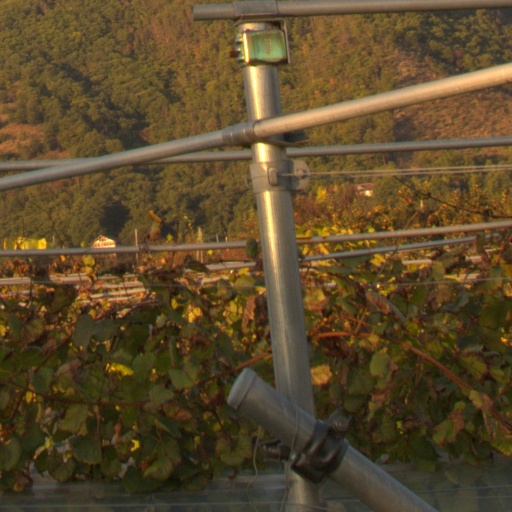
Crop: grape